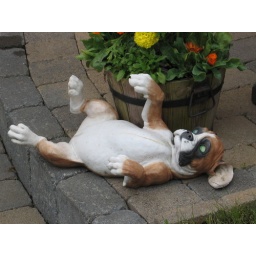
You can tell it's a zombie dog by its soulless green eyes.